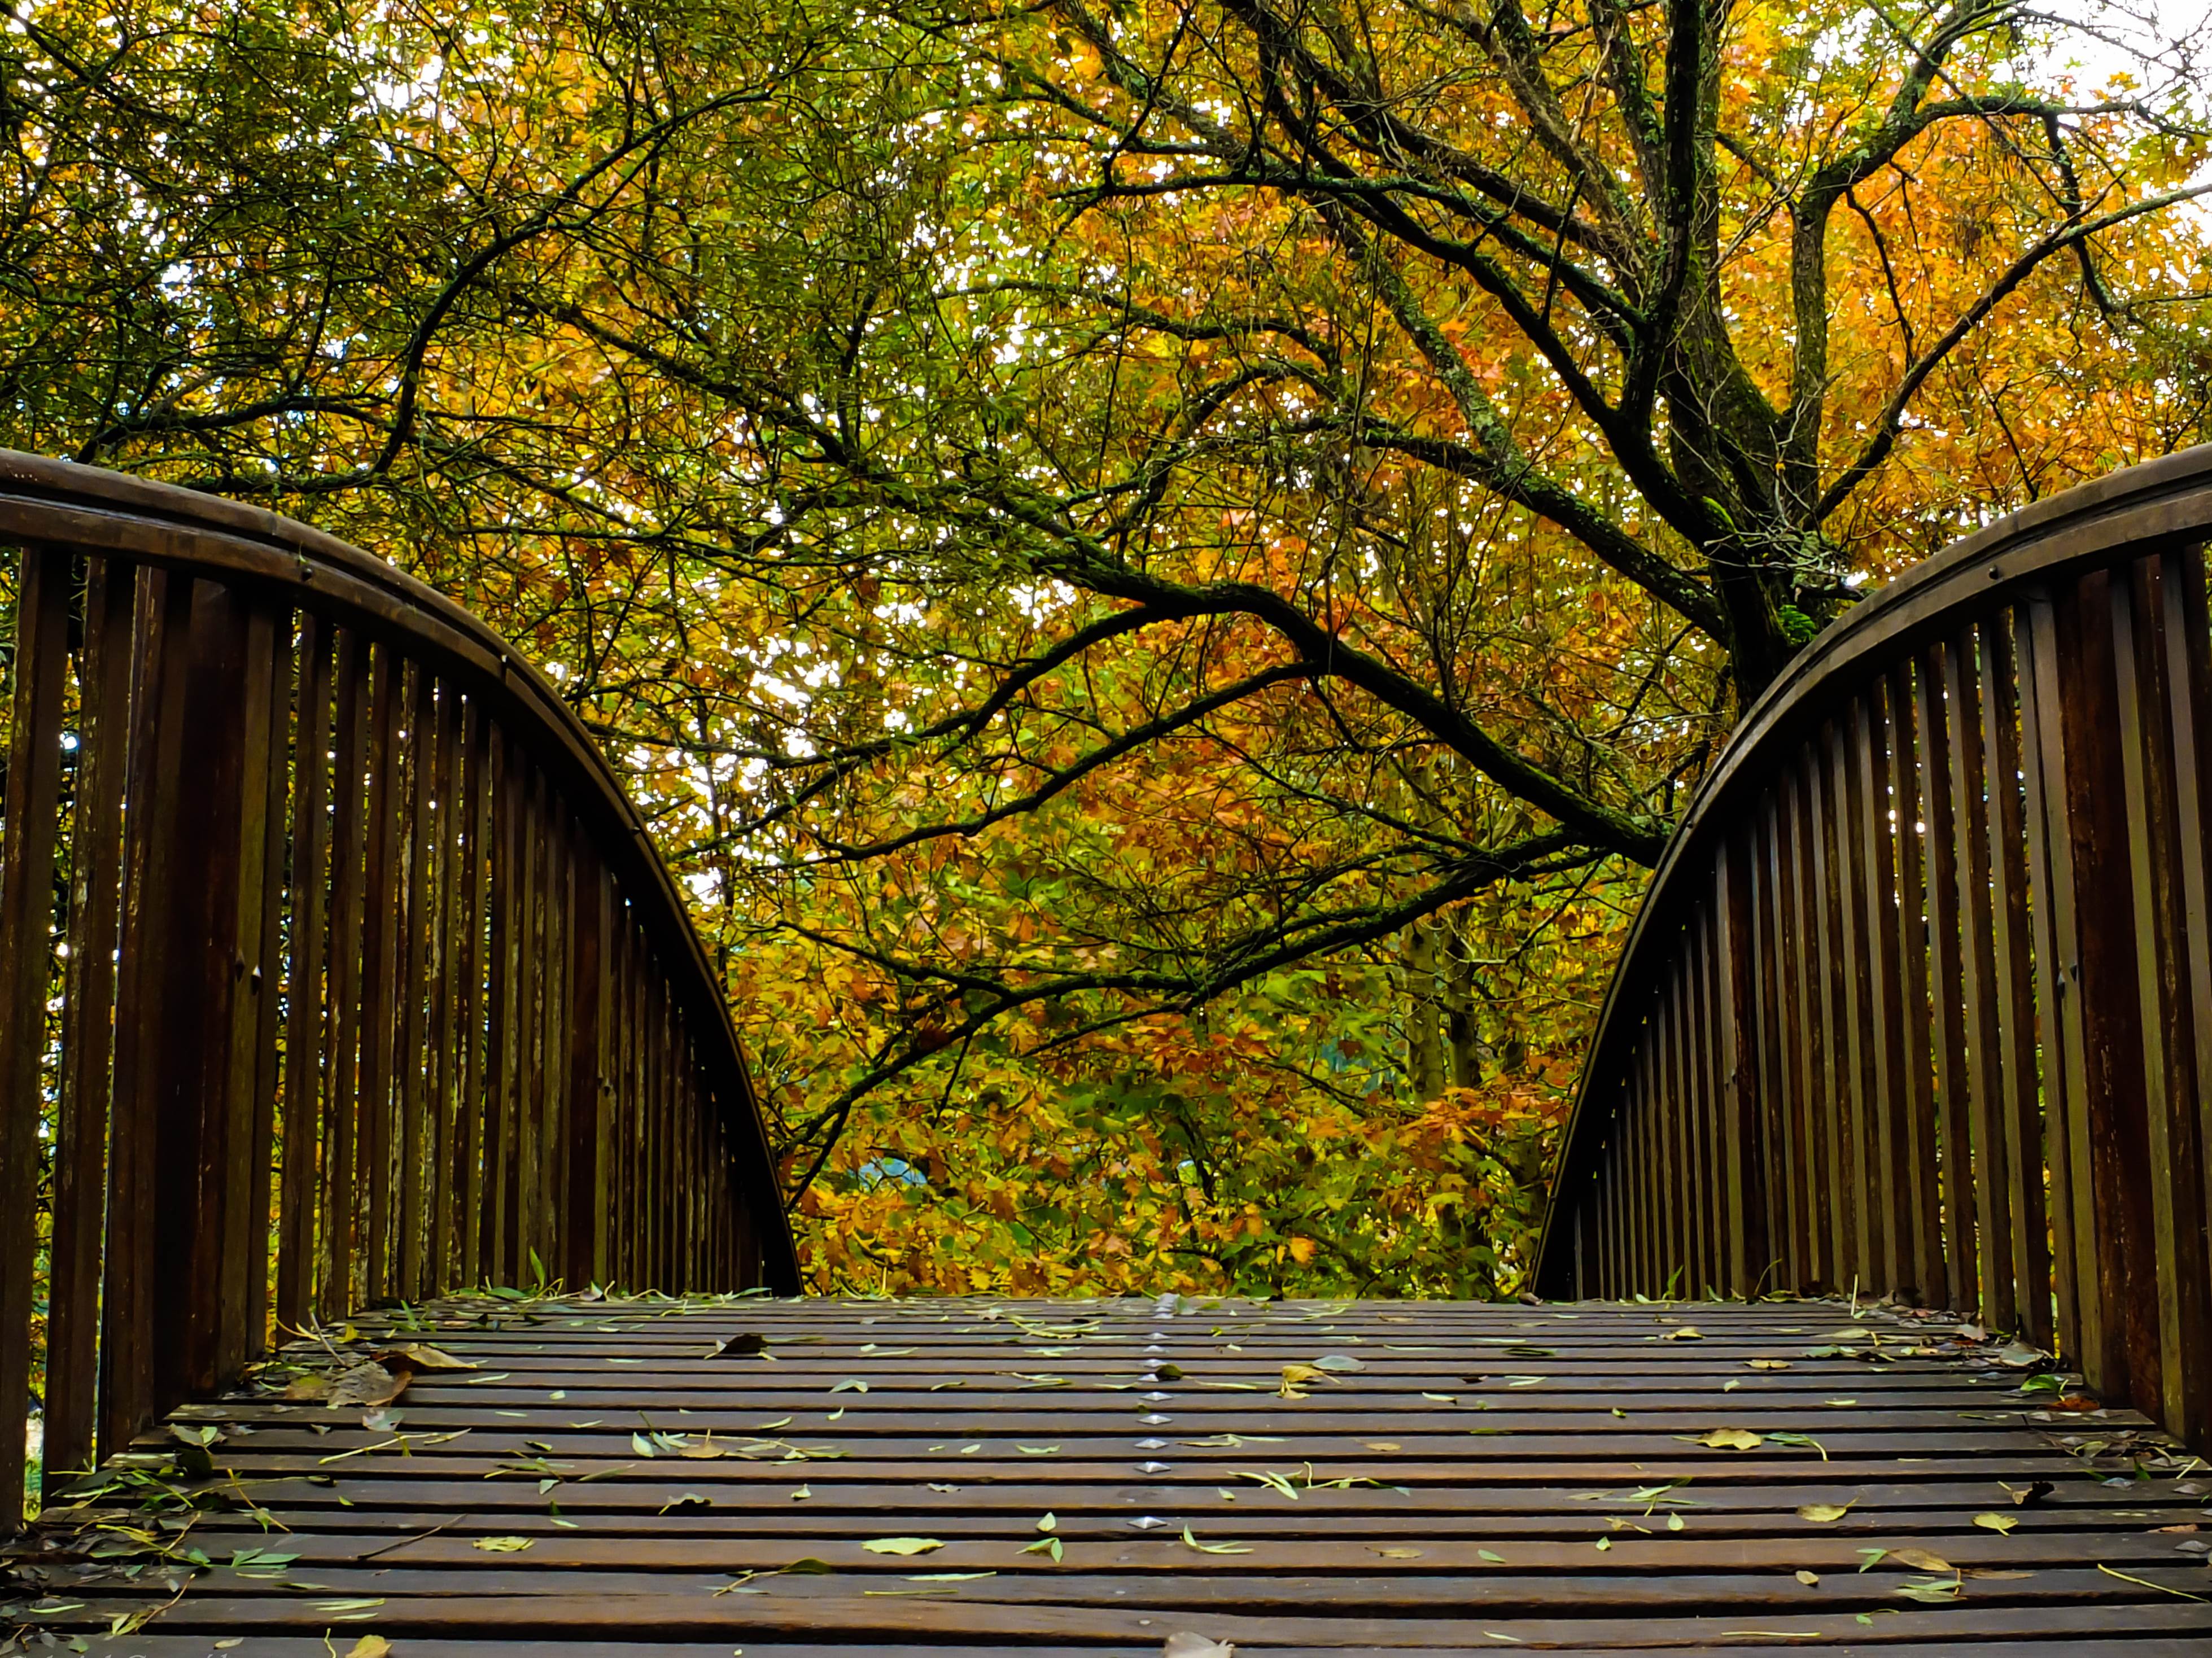
landscape, tree, nature, branch, architecture, plant, wood, bridge, sunlight, morning, leaf, flower, autumn, backyard, garden, season, spain, galicia, pontevedra, paisajes, woodland, espana, ggl1, gaby1, barro, caldasdereis, fujifilmxs1, caldasdereisgaliciaespa a, r obarosa, woody plant, outdoor structure